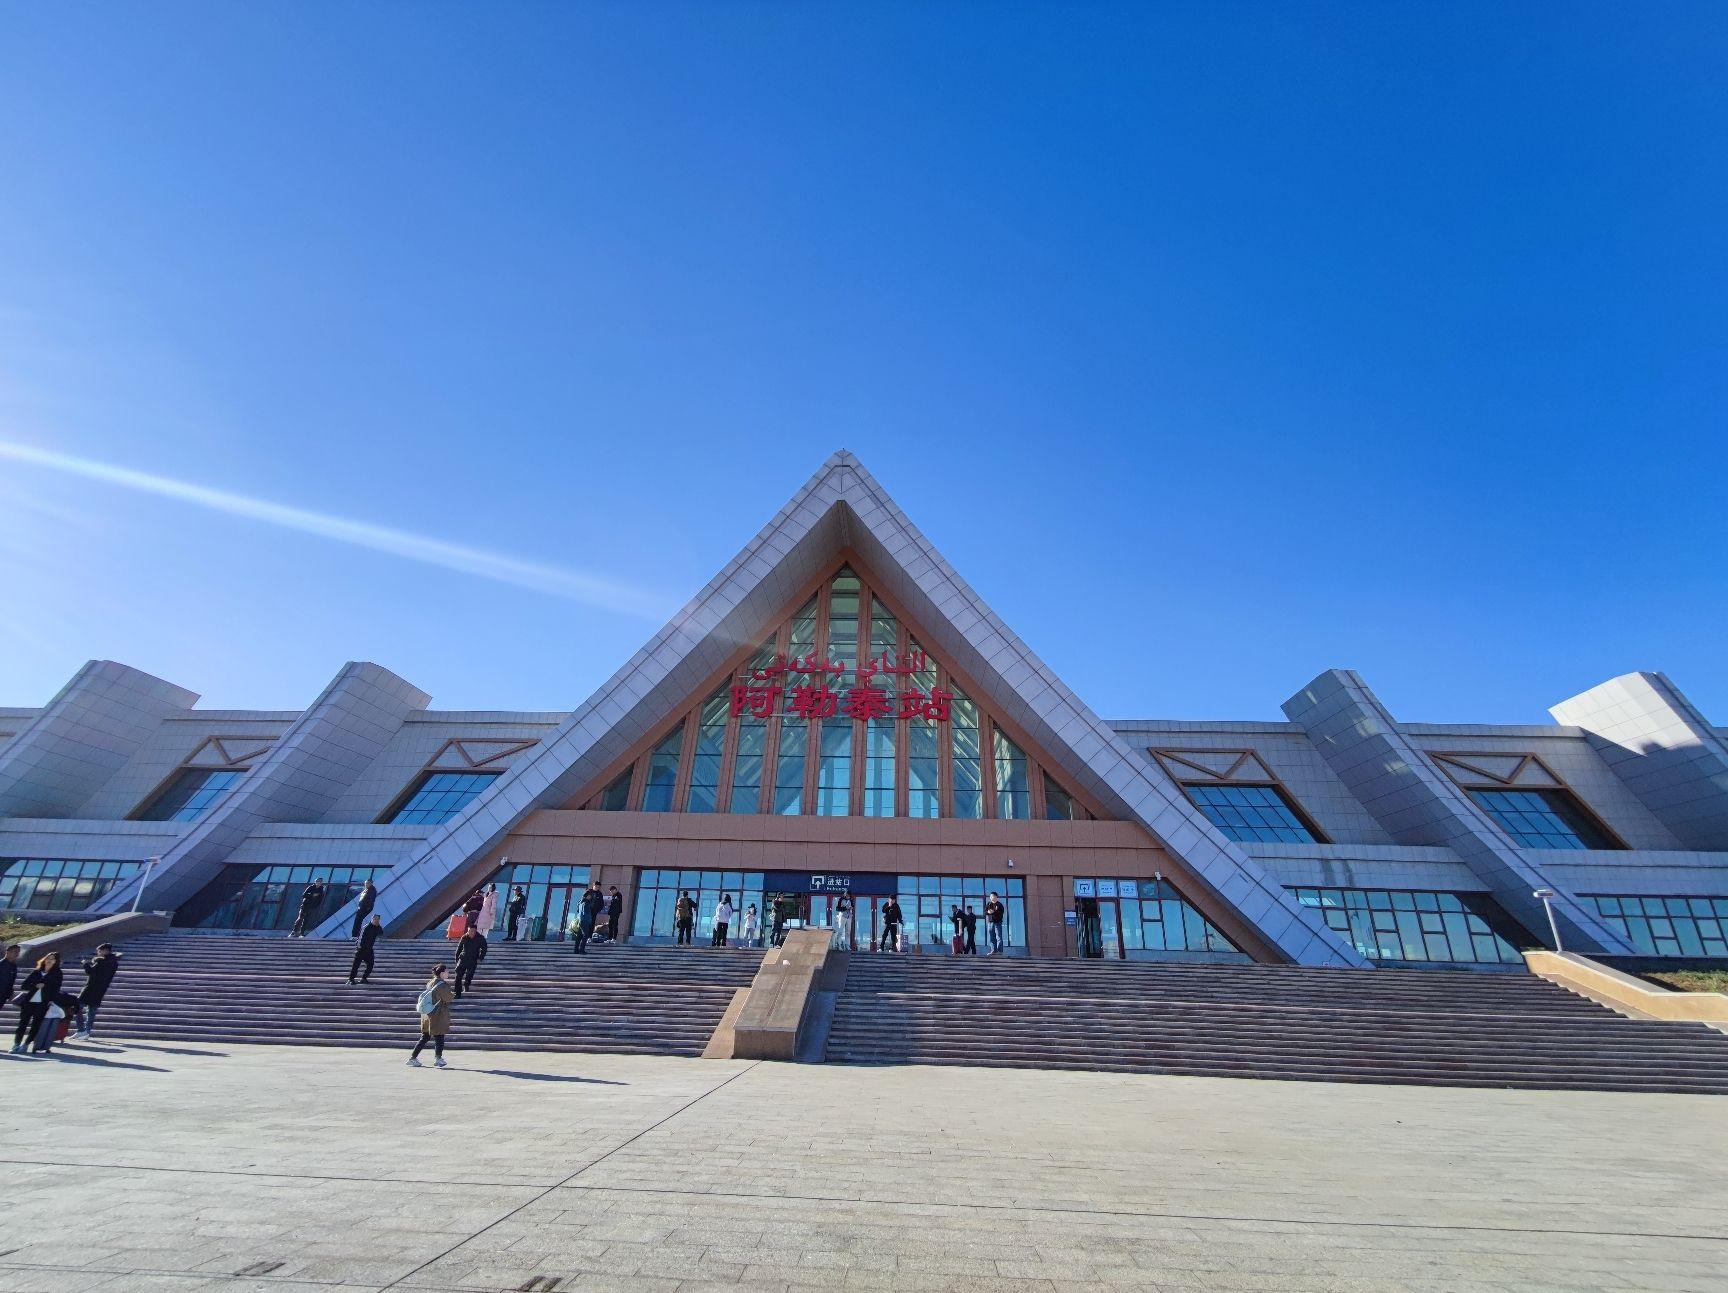
地标名称：阿勒泰站
所在城市：阿勒泰地区·阿勒泰市